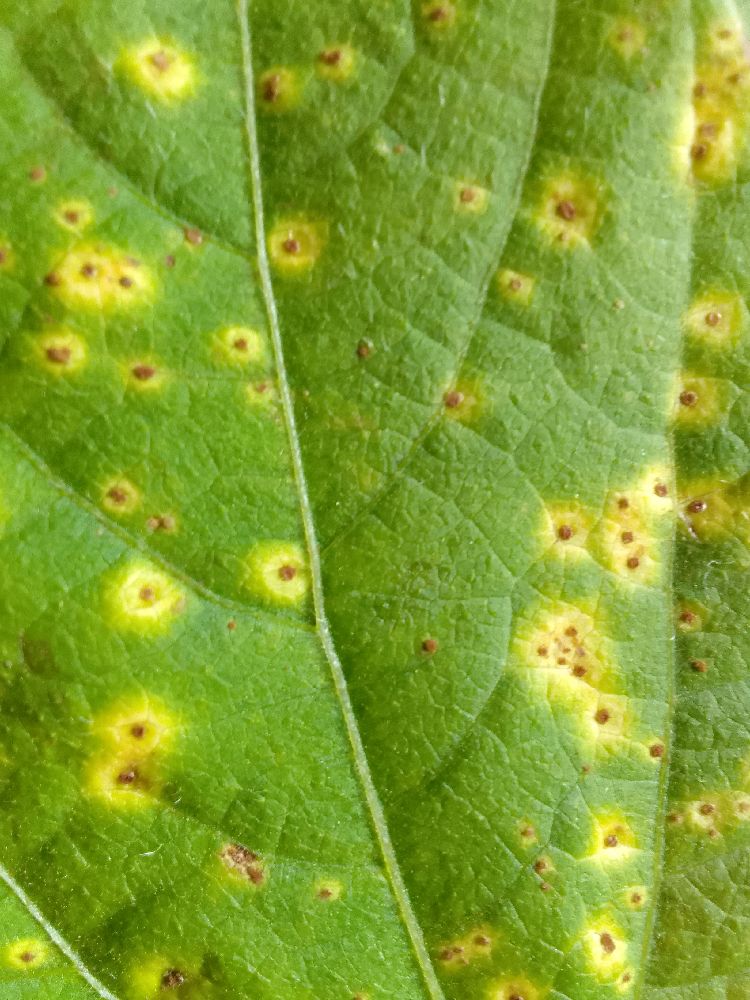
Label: rust